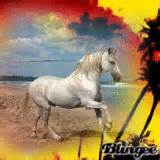
Label: cavallo